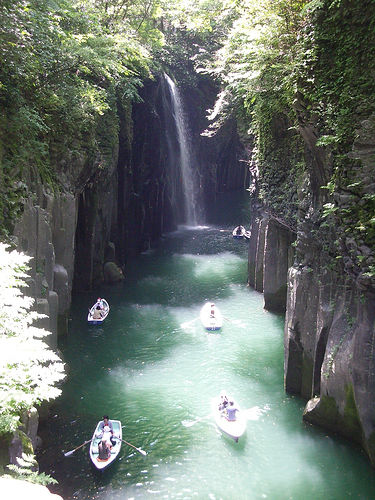
People riding in their boat along the river.